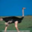
Label: bird